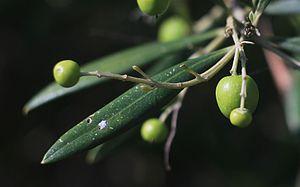
Helios était une marque d'objectifs photographiques produits en URSS et en Fédération de Russie. Ils forment une gamme d'objectifs généralement lumineux, d'où le nom Helios.